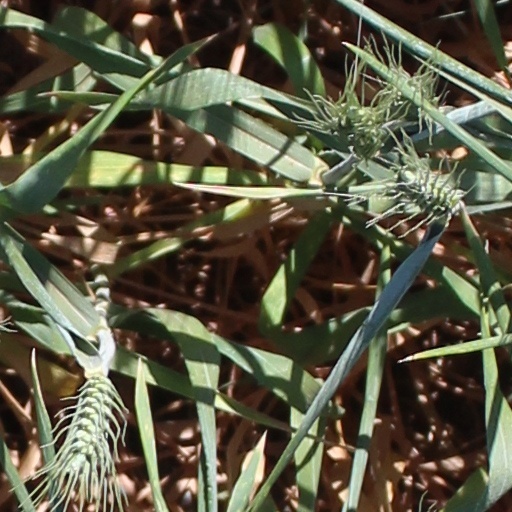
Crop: wheat